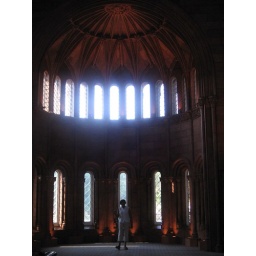
mom in her castle house